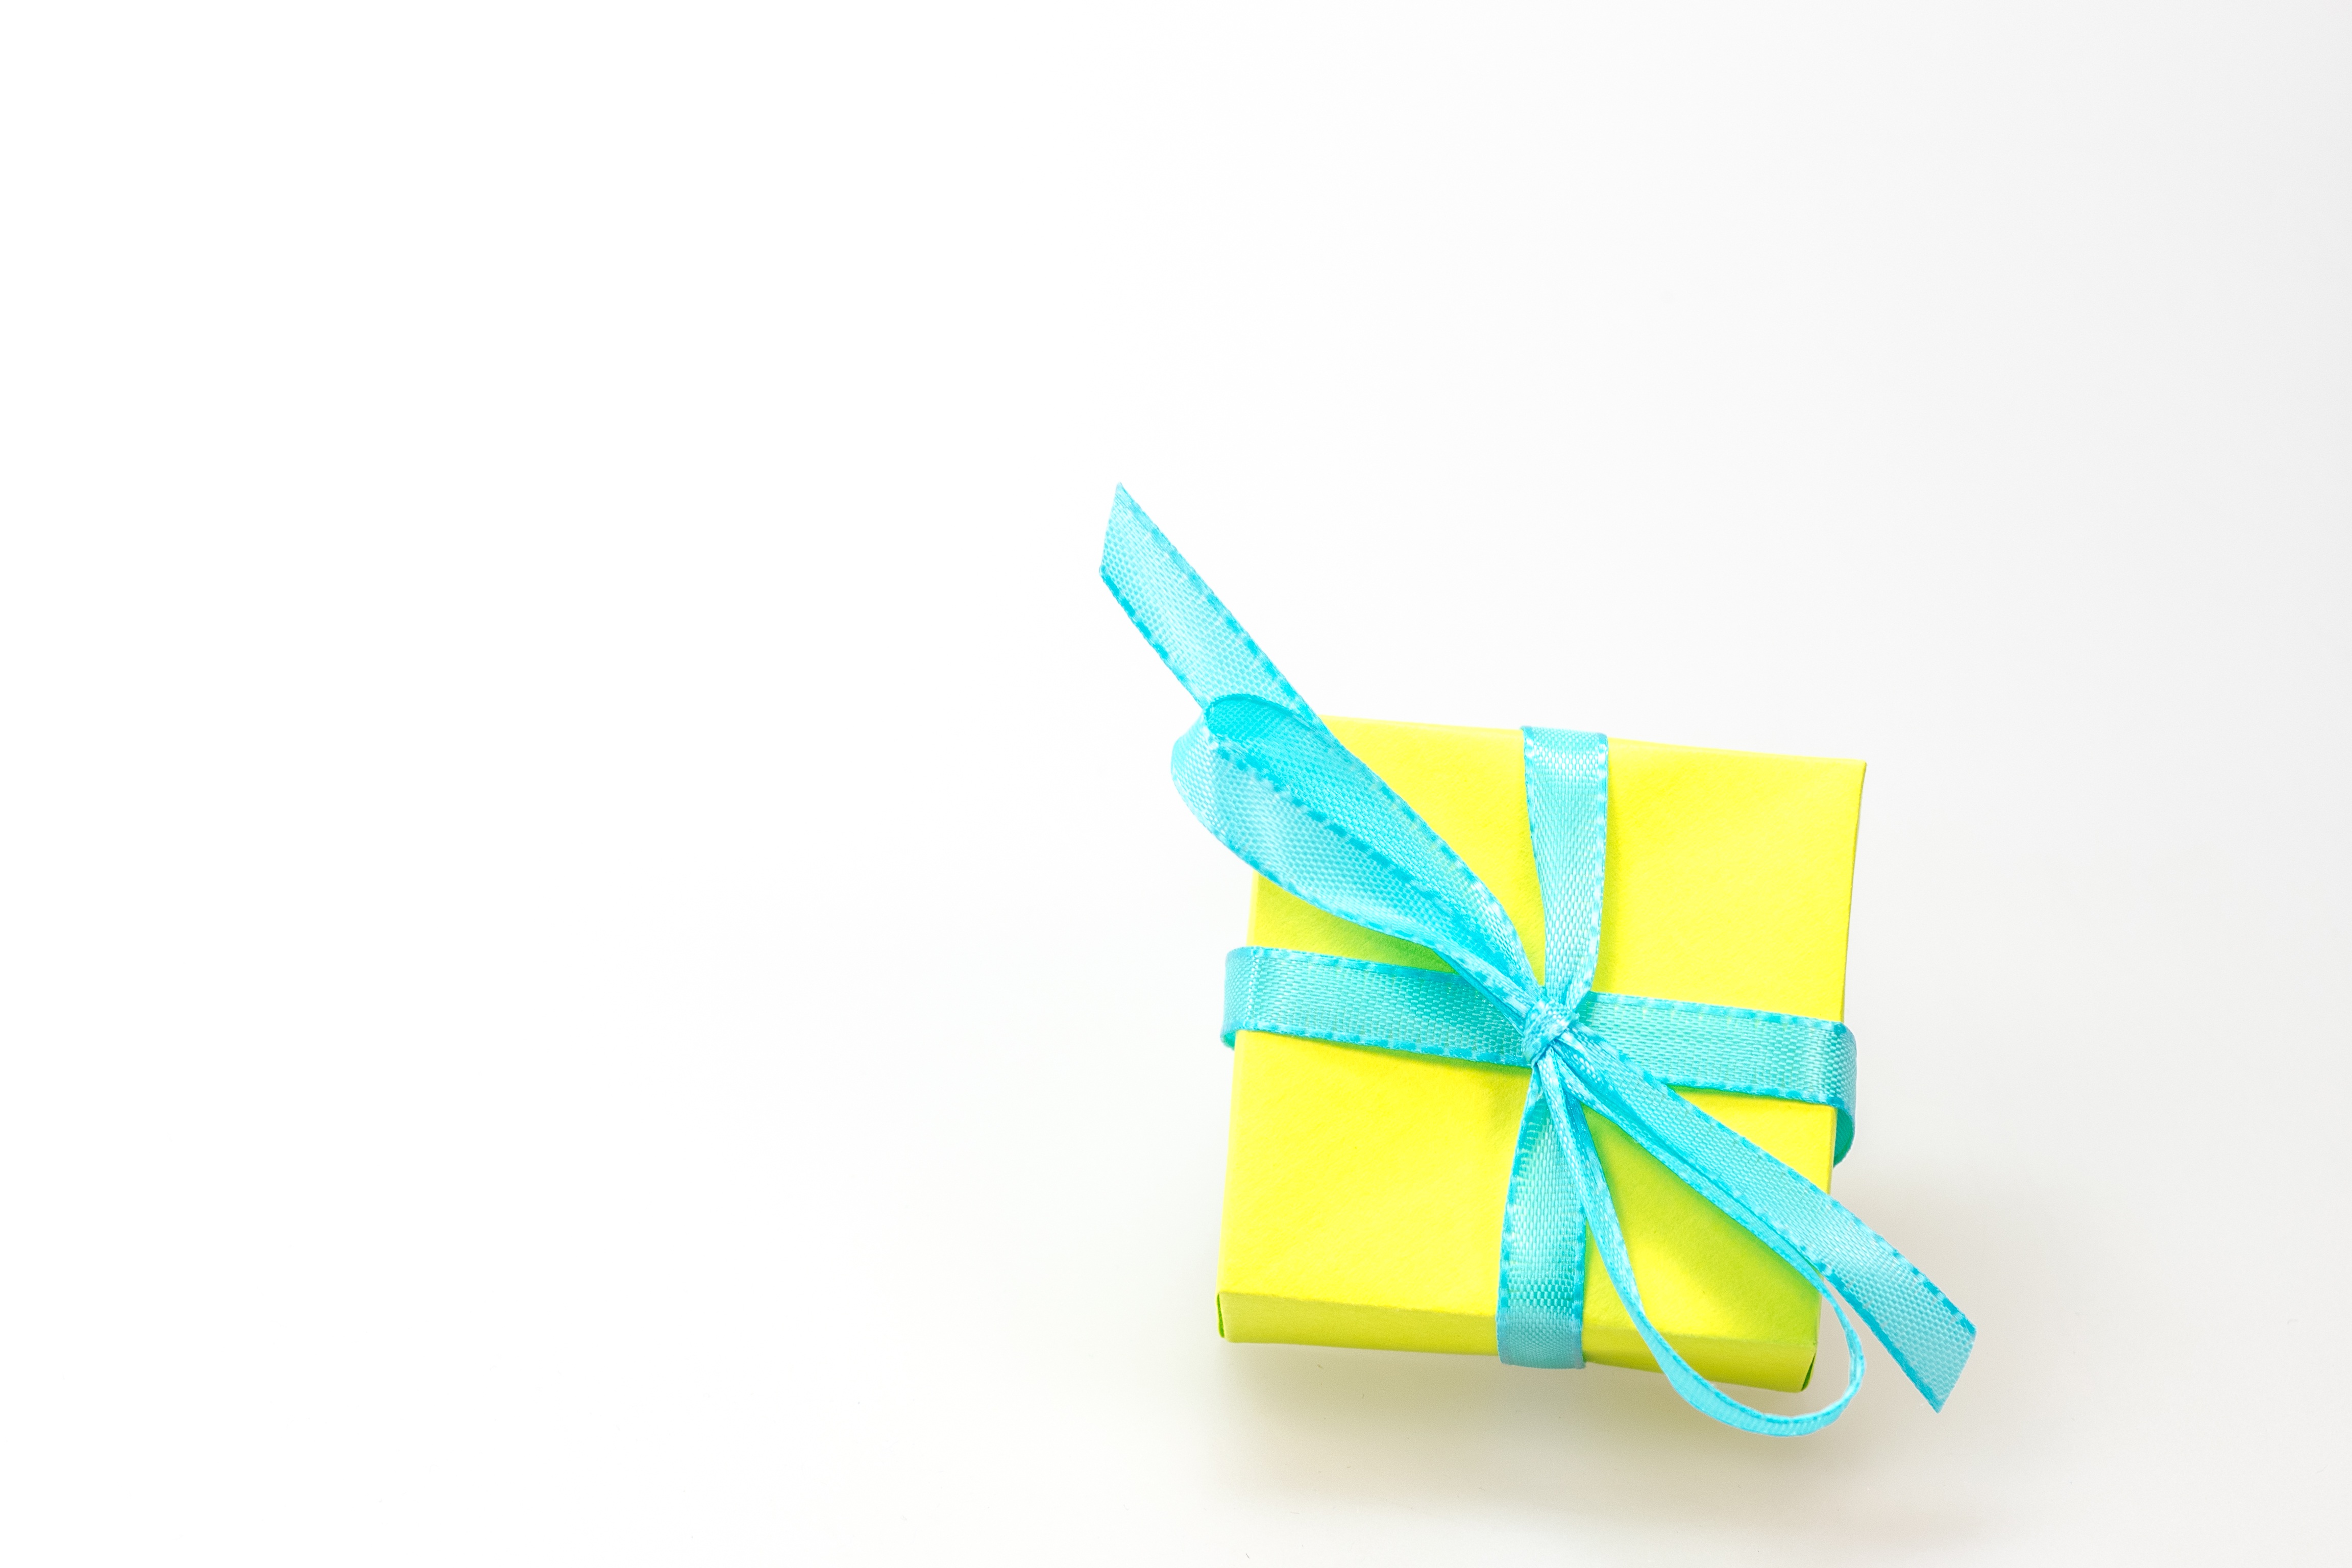
gift, decoration, christmas, package, advent, christmas decoration, gifts, art, festival, consume, packaging, xmas, birthday, loop, made, packed, give, greetings, surprise, origami, gift packaging, merry christmas, christmas shopping, origami paper